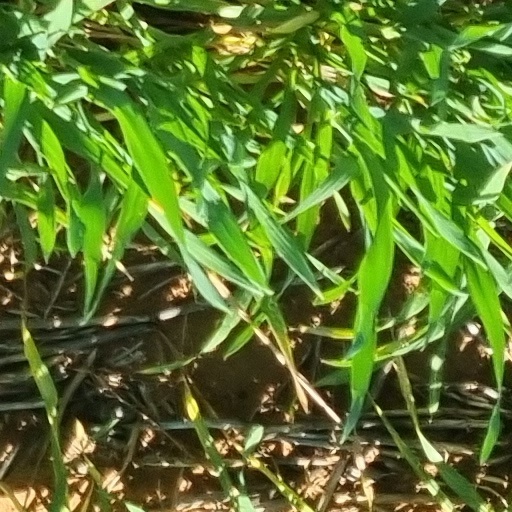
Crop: wheat